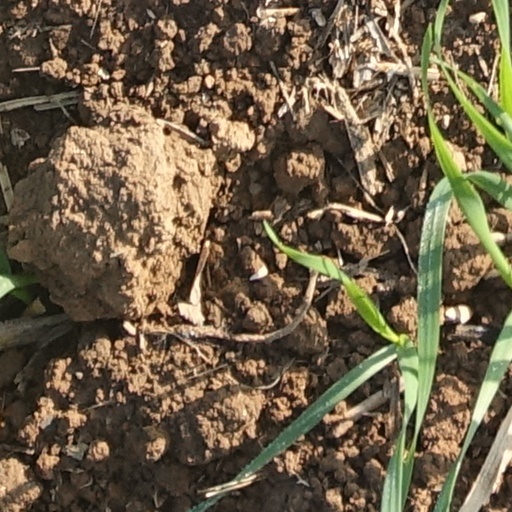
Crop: wheat